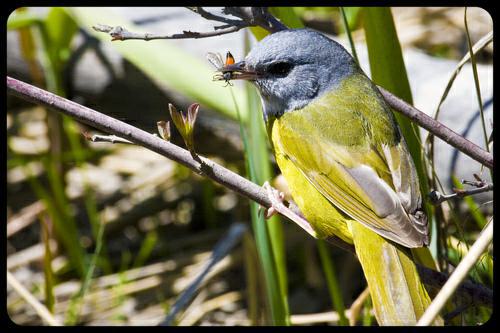
A photo of a mourning warbler